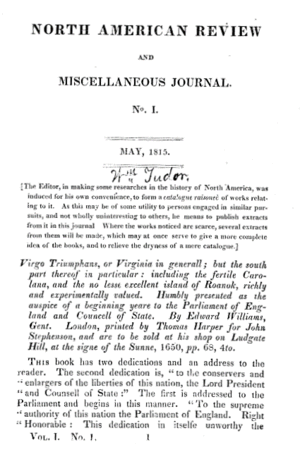
Lord Jim est un roman de Joseph Conrad publié en feuilleton d'octobre 1899 à novembre 1900 dans le périodique Blackwood's Magazine et en un volume dans une version révisée à la fin de cette même année. Appartenant à la première partie de la carrière littéraire de l'auteur, il en représente un jalon important par son succès immédiat, le premier et aussi l'un des rares que l'auteur ait jamais obtenus.
La North American Review est la première revue littéraire américaine. Fondée à Boston en 1815 par le journaliste Nathan Hale et d'autres, elle parut en continu jusqu'en 1940, où sa publication fut suspendue à cause de la Seconde Guerre mondiale. Elle reprit en 1964 au Cornell College dans l'Iowa. Elle est ensuite publiée, dès 1968, par l'University of Northern Iowa à Cedar Falls.